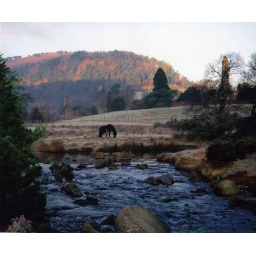
A horse has a frosty breakfast near the round tower at Glendalough, Co. Wicklow